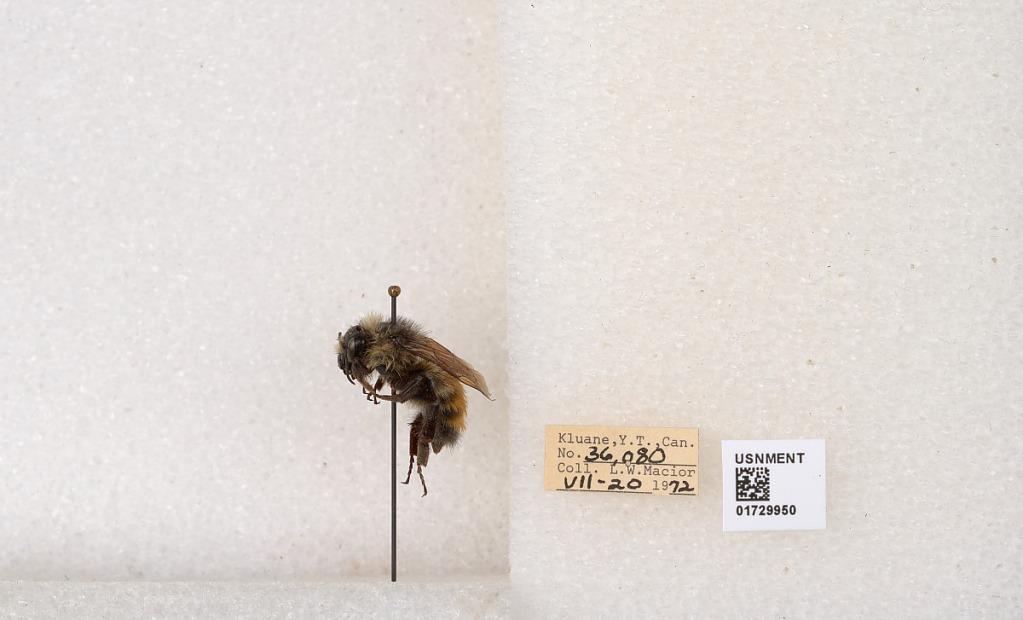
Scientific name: Bombus flavifrons Cresson
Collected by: L. Macior
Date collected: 1972-7-20
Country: Canada
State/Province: Yukon Territory
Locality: Kluane National Park and Reserve
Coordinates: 60.7493, -139.504